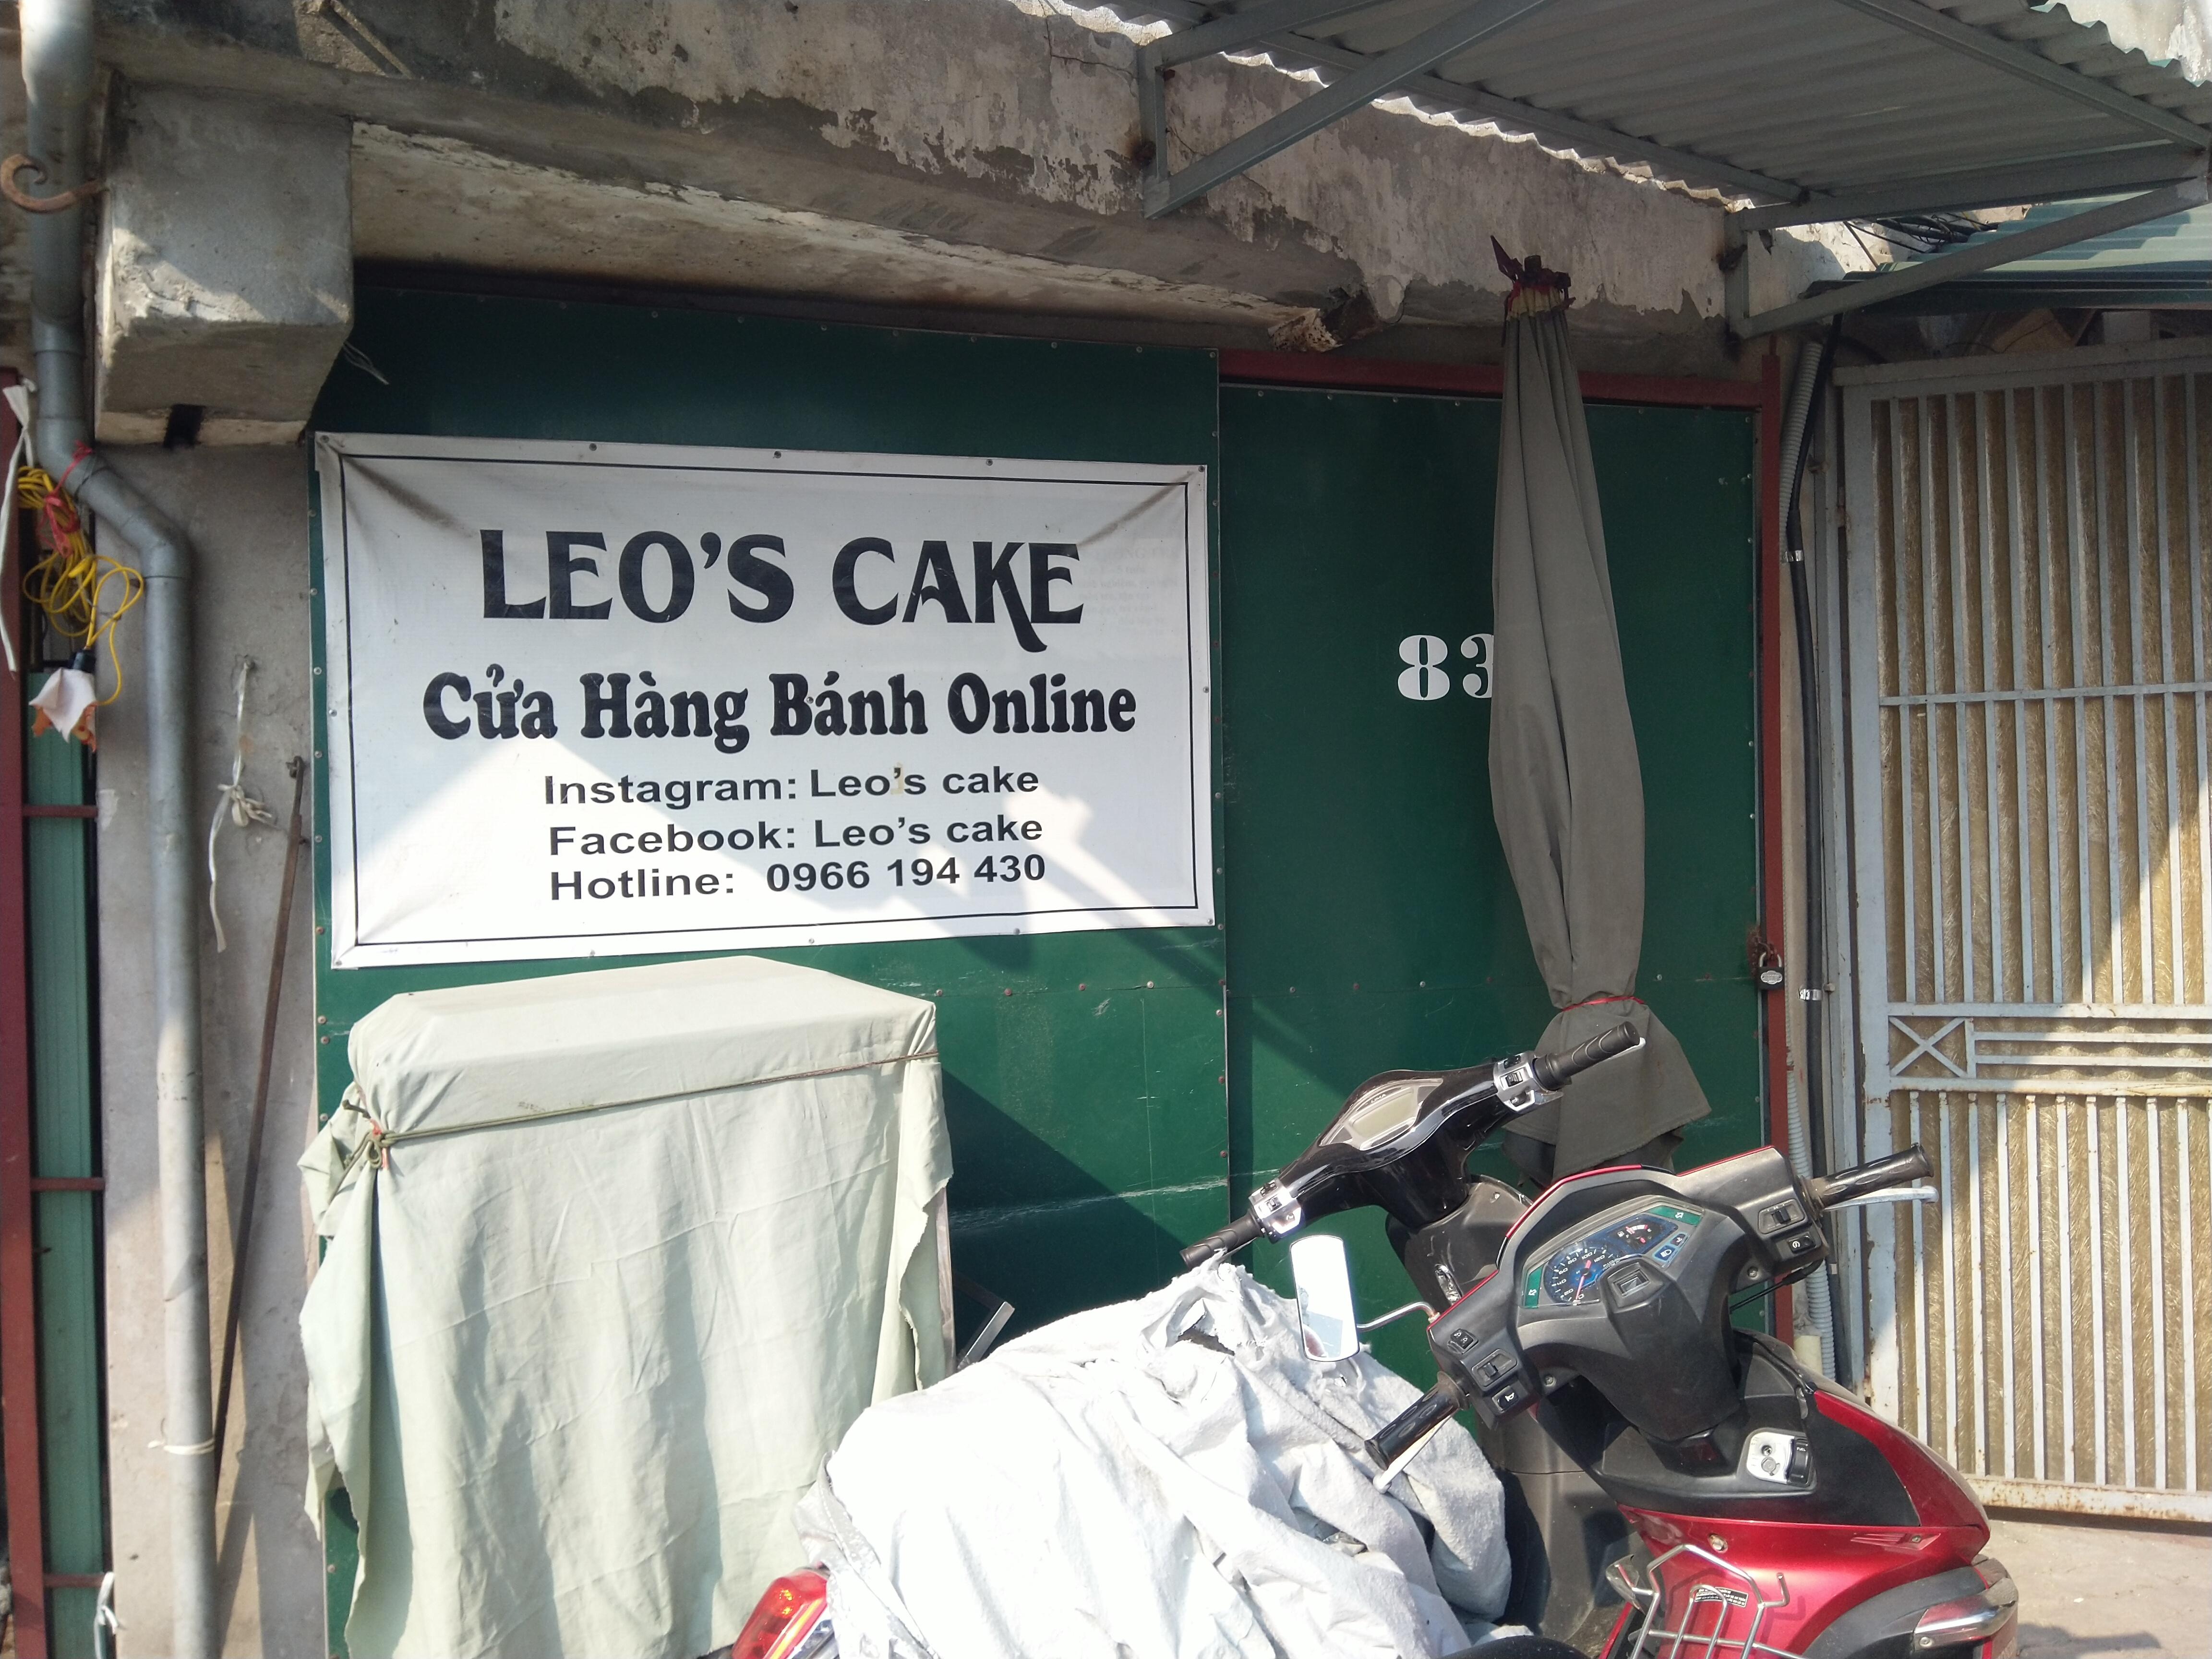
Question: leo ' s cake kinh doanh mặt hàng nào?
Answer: leo ' s cake kinh doanh bánh